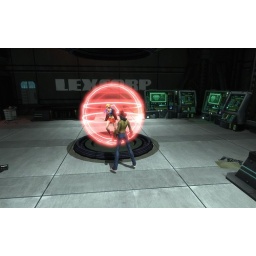
Supergirl is trapped in a ball of red sun light.